List of colonial governors of Italian Somaliland

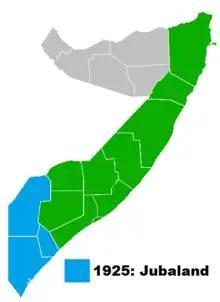
Italian Somaliland ("green") and Jubaland/Oltre Giuba ("blue") in 1930.

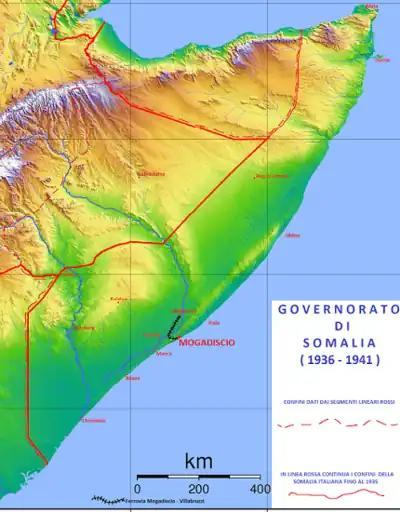
Enlargement and transformation of Italian Somaliland into Somalia Governorate of the Italian East Africa, 1936–1941.

This article lists the colonial governors of Italian Somaliland from 1889 to 1941. They administered the territory on behalf of the Kingdom of Italy.